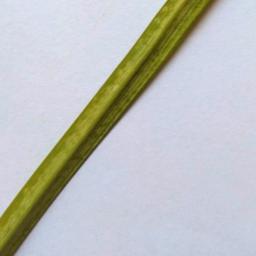
Label: Rice___Healthy